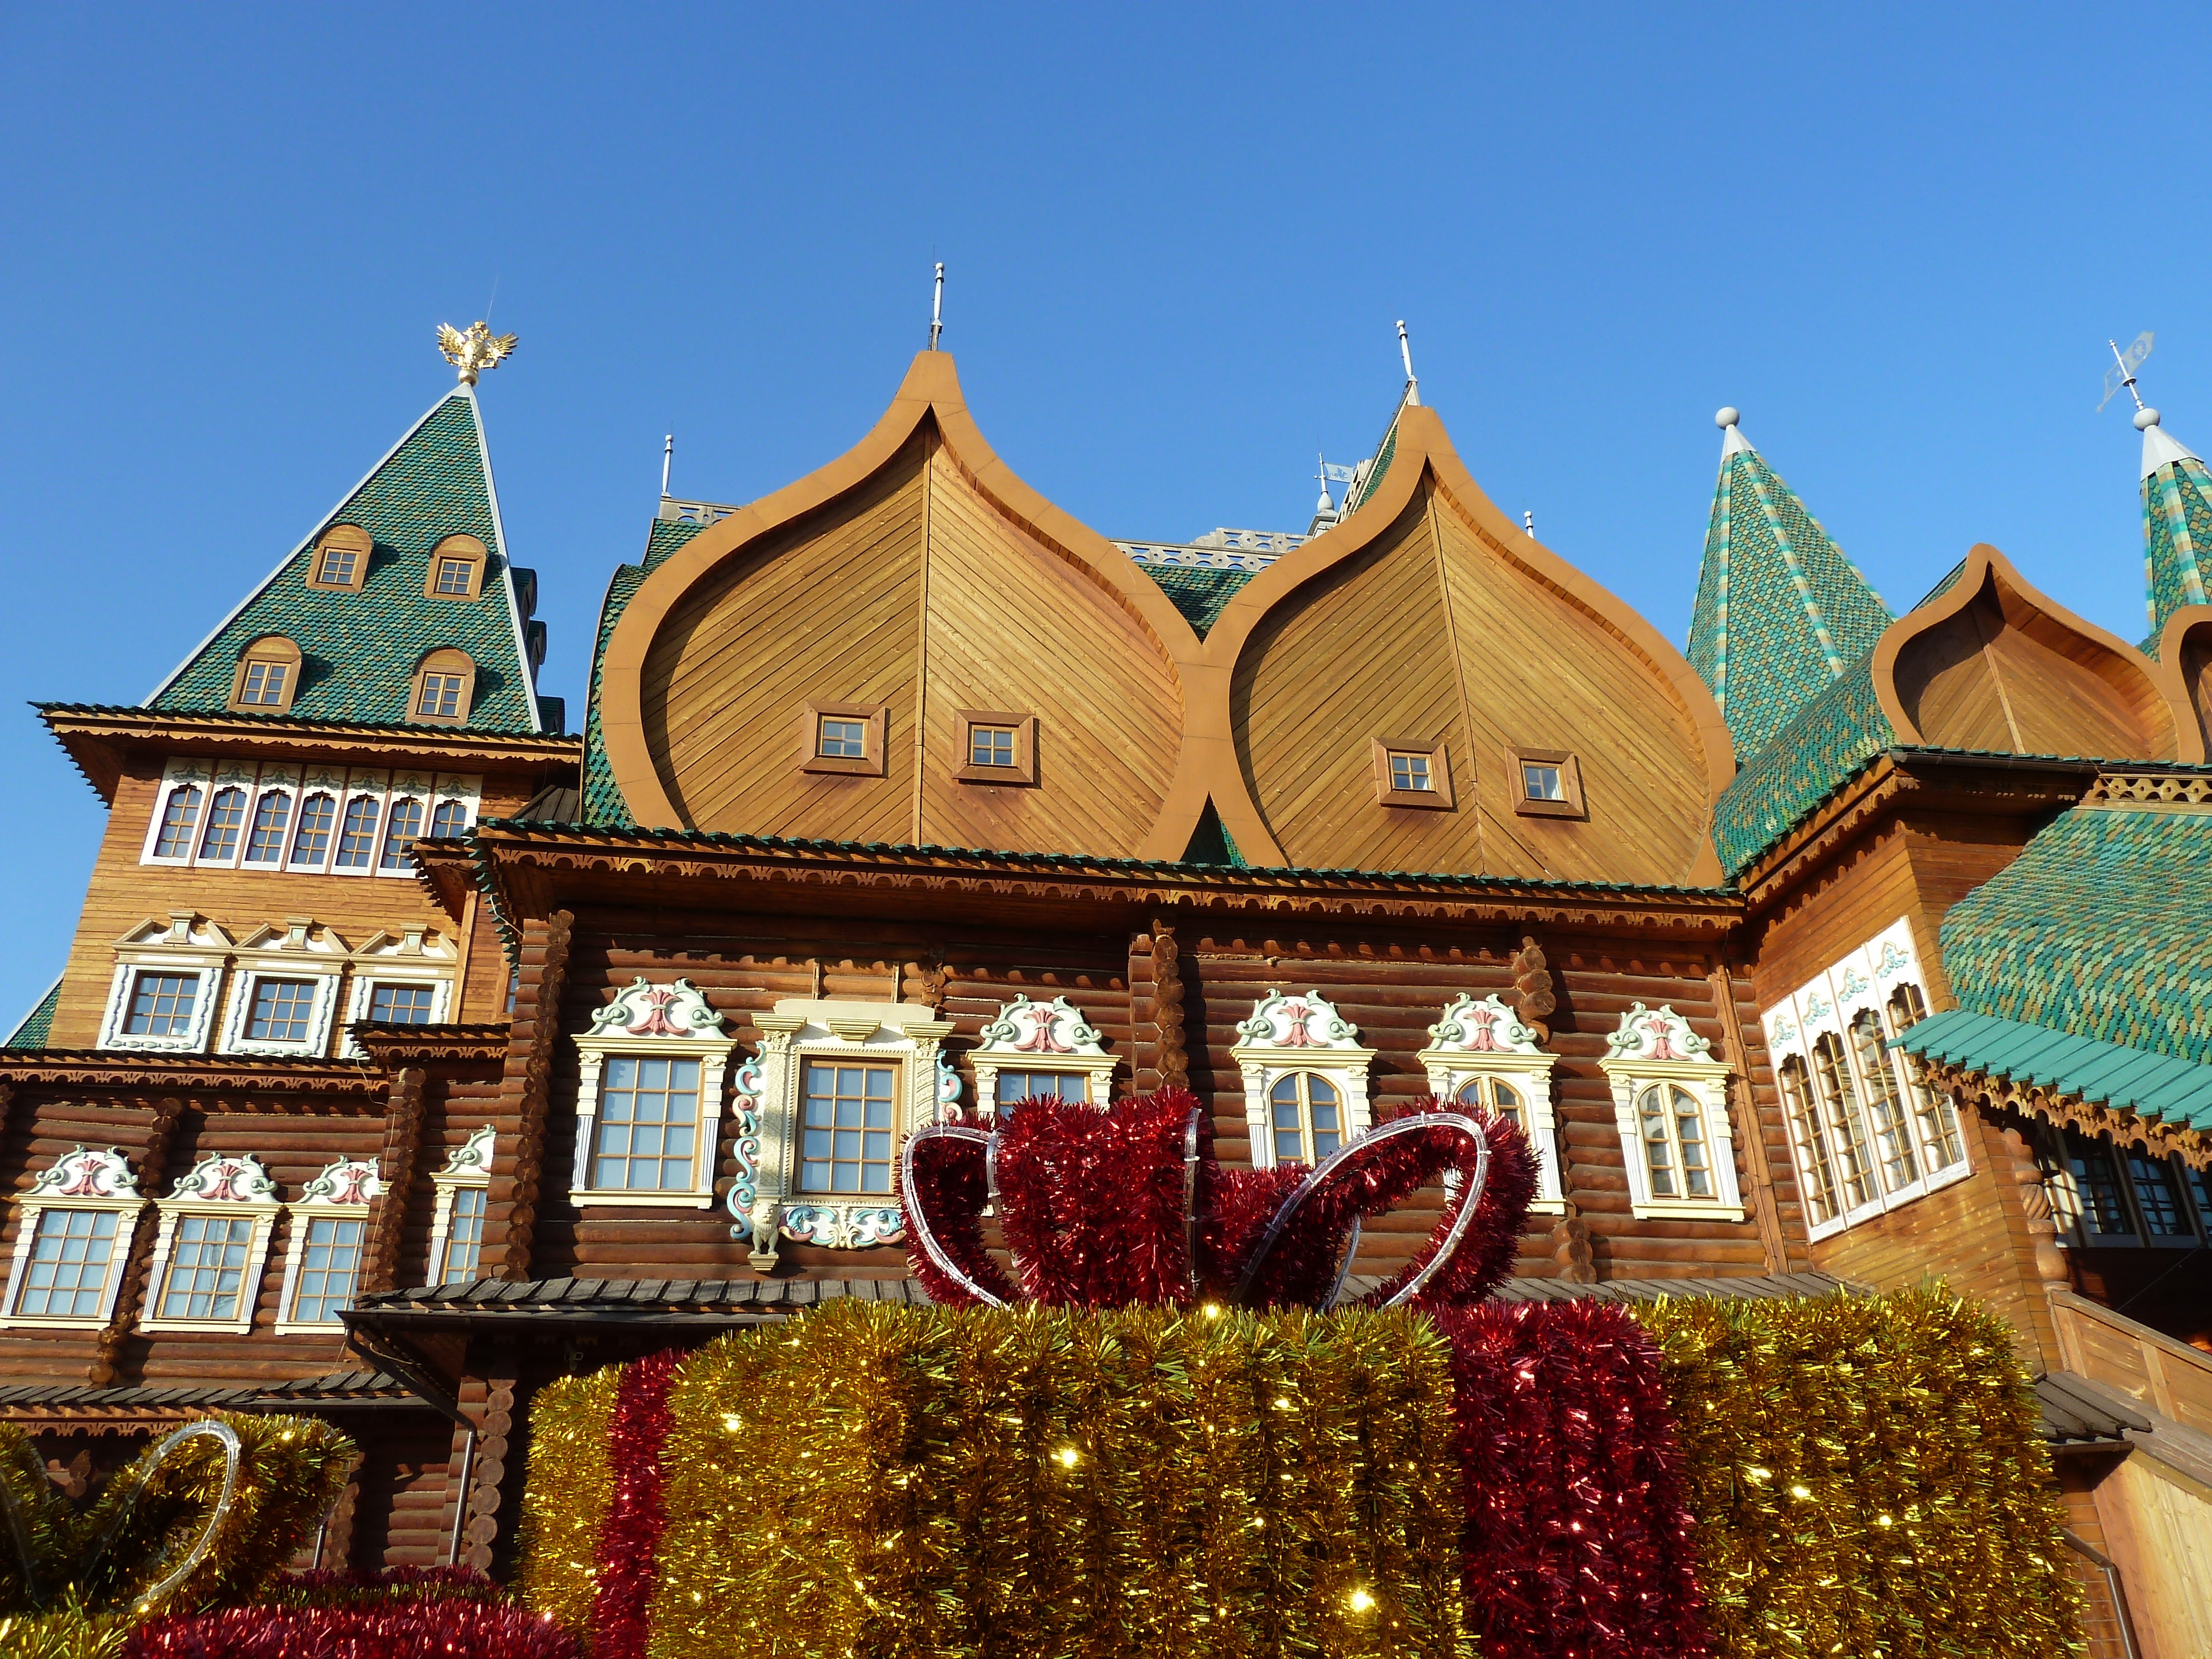
building, palace, gift, decoration, museum, tourism, place of worship, temple, resort, wooden, shrine, culture, history, moscow, estate, russia, souvenir, folklore